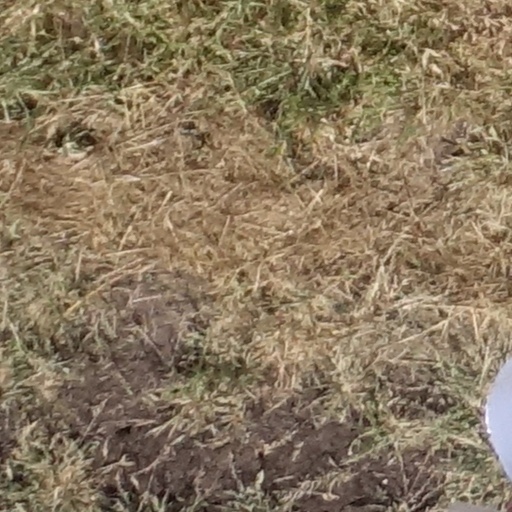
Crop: sorghum